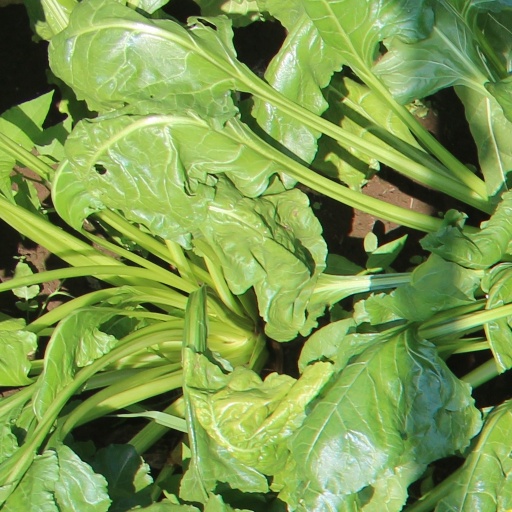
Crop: sugar beet